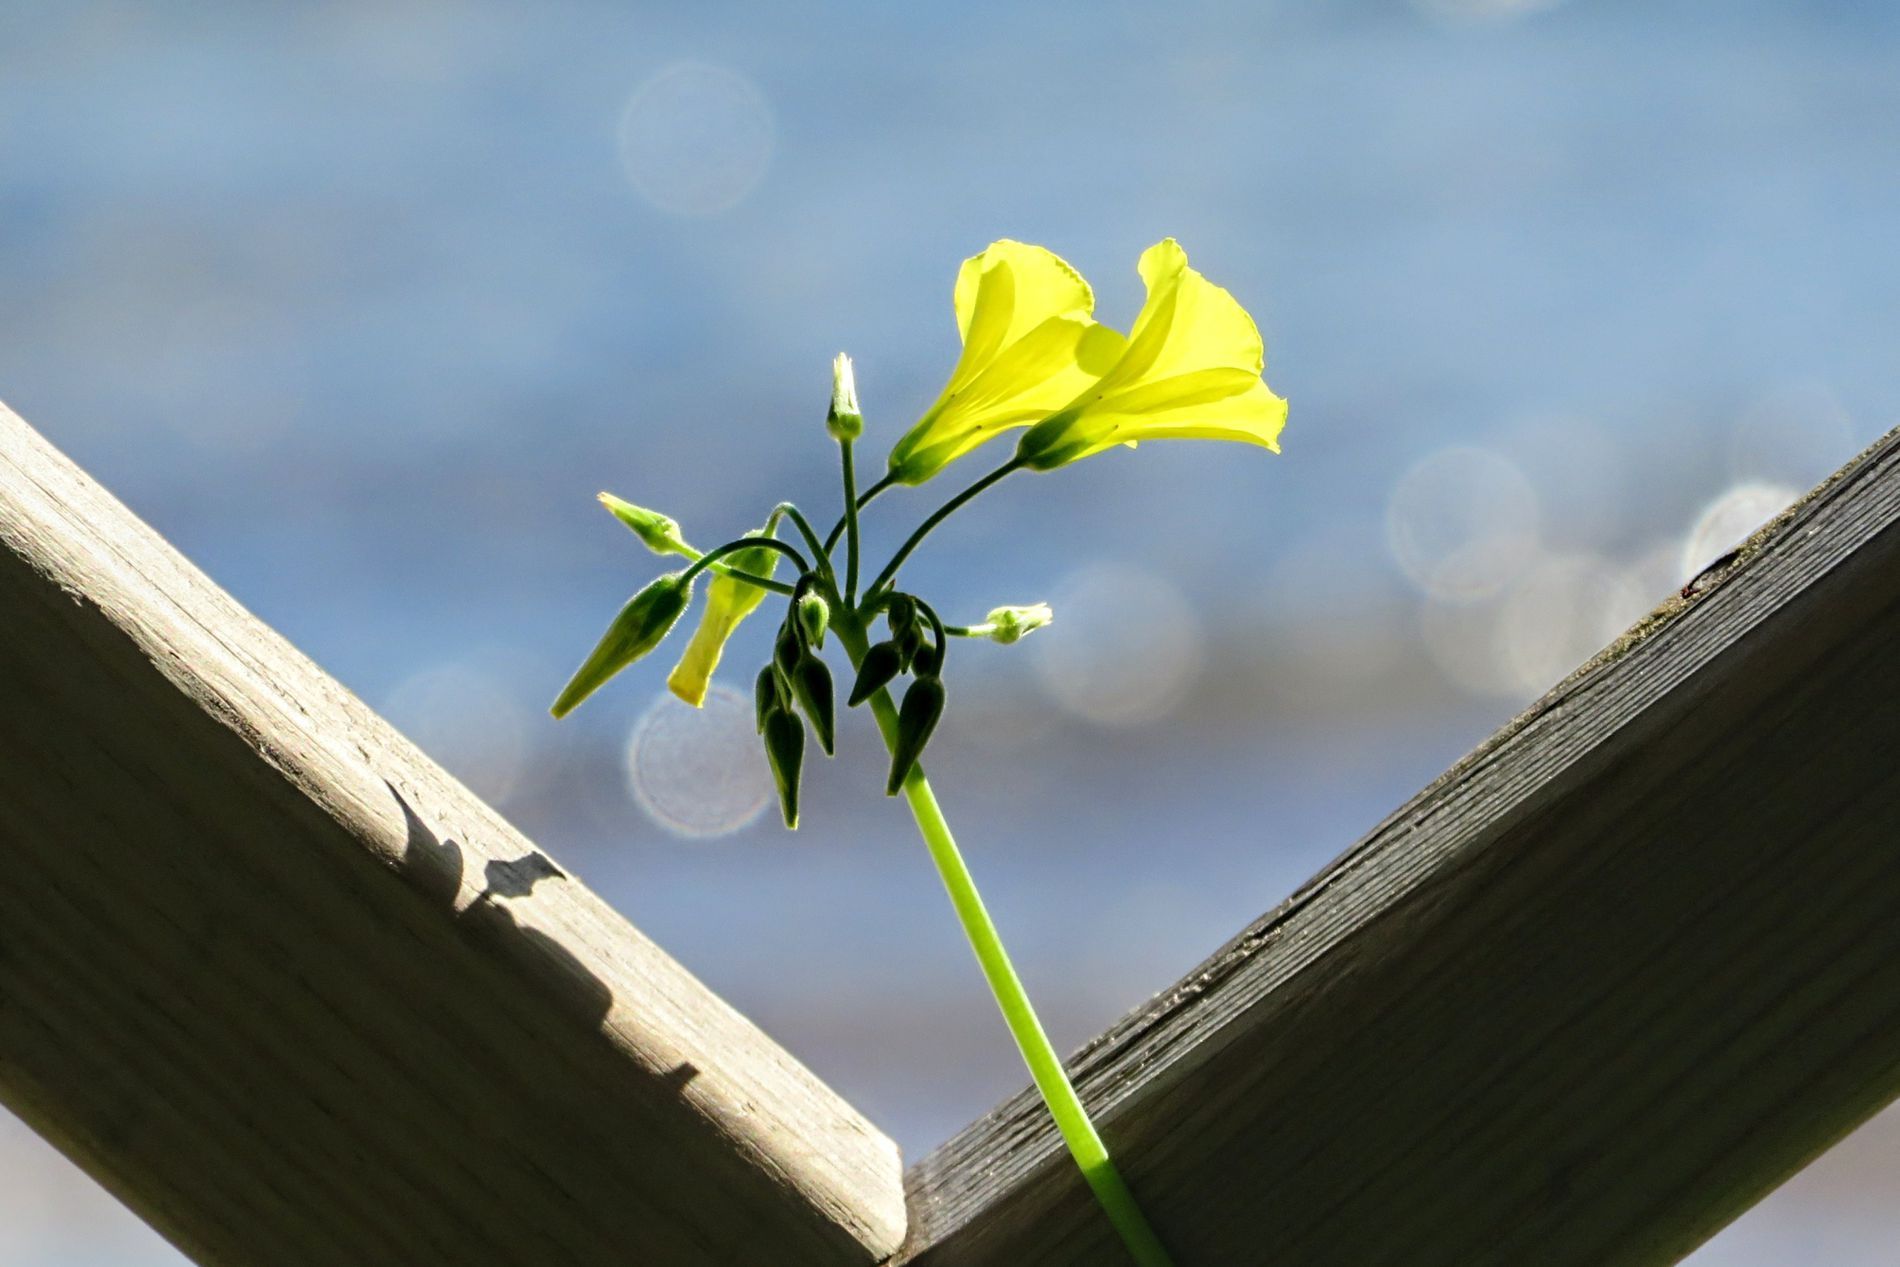
Flowers in a Wooden Frame
A plant is in front of a wooden frame. The plant has yellow flowers and buds, and the background is blurred.
A low closeup-angled shot, captured in daylight, the angle of the shot is artistic and attractive. The blurred background enhances the details of the plant. The atmosphere is artistic and beautiful.
Labels: Leaf, Plant, Flower, Petal, Outdoors, Nature, Anemone, Summer, Geranium, Spring, Bud, Sprout, Green, Daisy, Daffodil, Flax, Potted Plant, Rose, Pollen, Blurry Background, Wooden Frame
Camera: Canon Canon PowerShot SX720 HS
Lens: 4.3 - 172.0 mm, 4-172mm
Aperture: F6.3
Exposure: 1/640 sec
ISO: 160
Focal length: 101.1 mm